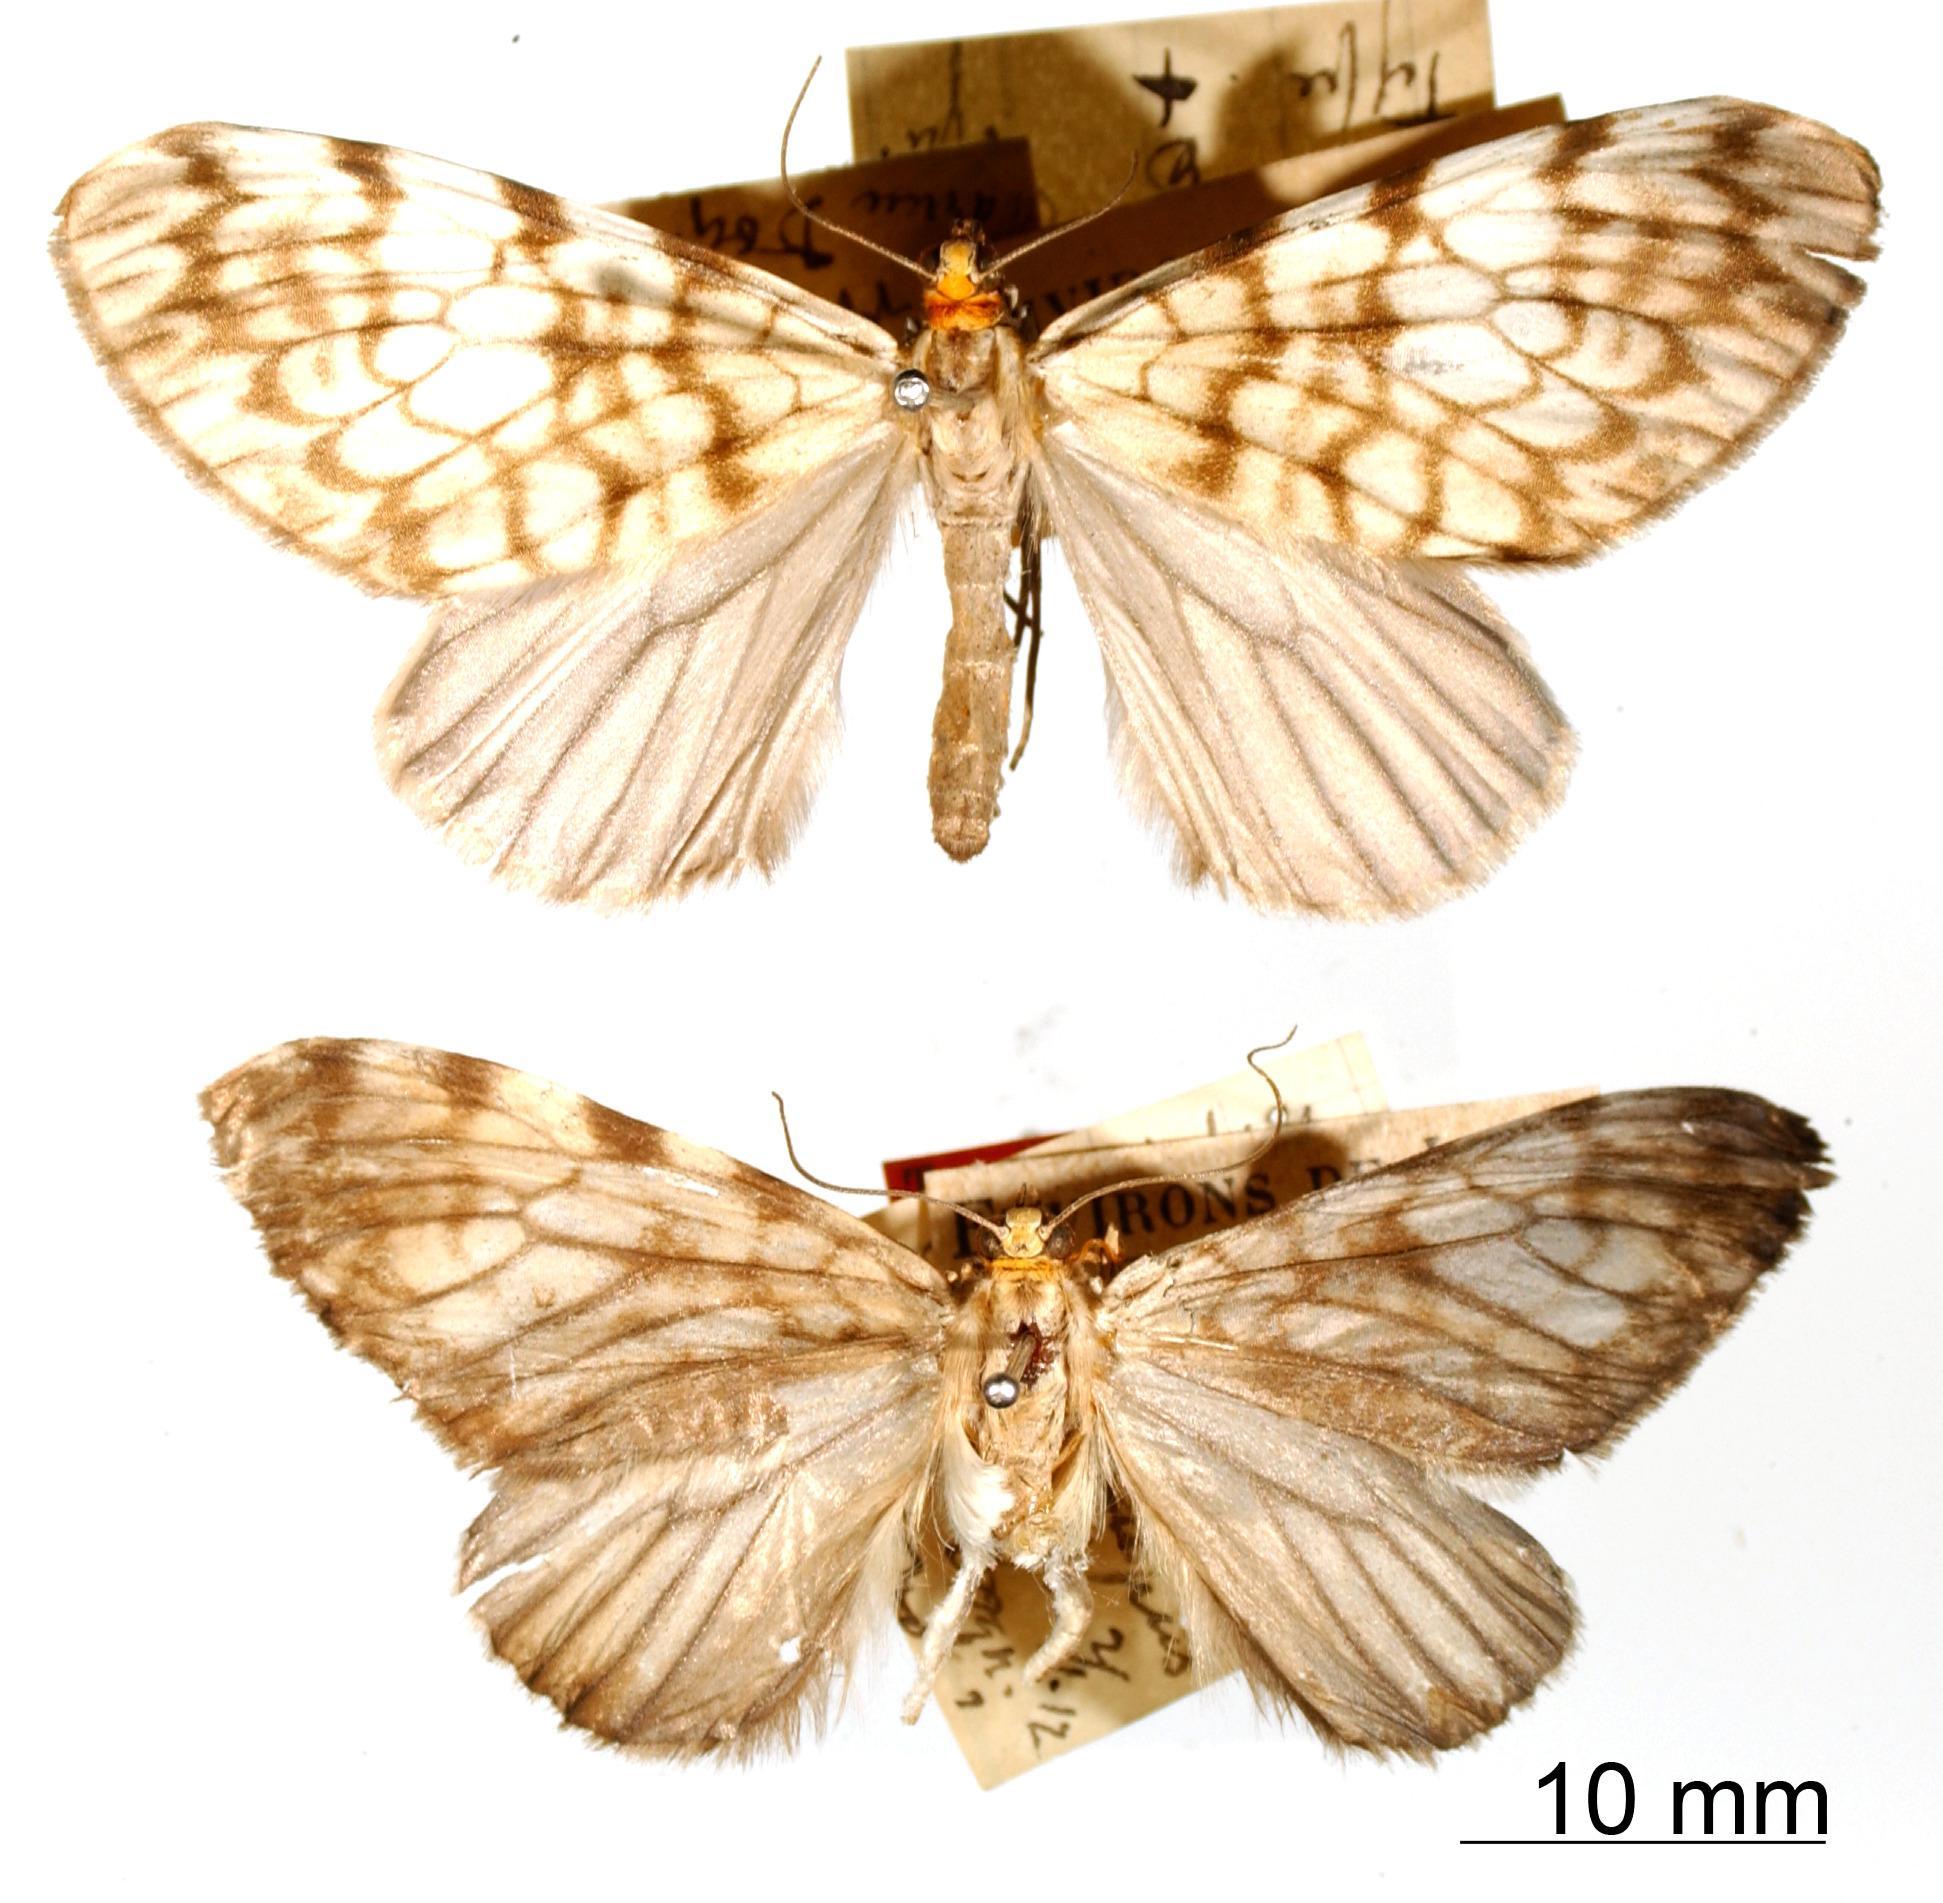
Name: Graphidipus pilifera
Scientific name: Graphidipus pilifera Dognin, 1912
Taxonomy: Animalia, Arthropoda, Insecta, Lepidoptera, Geometridae, Larentiinae
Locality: Environs de Loja, Loja, Ecuador
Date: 1892